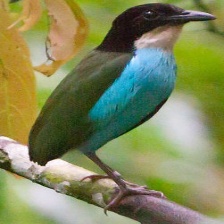
Species: AZURE BREASTED PITTA
Scientific name: PITTA STEERII